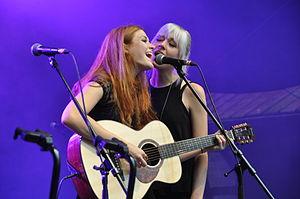
Larkin Poe est un groupe de folk rock américain, originaire de Calhoun en Géorgie. Il est à l'origine folk, mais se tourne actuellement beaucoup vers le blues-rock, mené par les deux sœurs Rebecca et Megan Lovell. Le groupe est formé après la séparation du groupe de bluegrass familial, The Lovell Sisters.